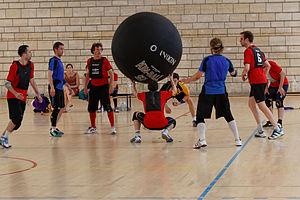
20e journée du championnat de France 2013-2014 de Kin-Ball, 8 juin 2014, Gymnase George Carpentier, Paris.
Le kin-ball a été introduit en France en 2001. Il est pratiqué par les adultes et des jeunes dans des clubs ou en milieu scolaire. Au niveau jeune, il n'y a pas de chiffre exact sur la pratique de ce sport mais la fédération française de kin-ball revendique 300 licenciés. N'étant pas rattachée à une fédération reconnue par le Ministère de la jeunesse et du sport, il n'y a pas de suivi de la pratique en milieu scolaire. Le kin-ball est très pratiqué, par exemple, dans les écoles des Côtes-d'Armor, en Ille-et-Vilaine, en Maine-et-Loire et en Île-de-France où un championnat est organisé. Les professeurs d'éducation sportive commencent à s'intéresser à ce sport comme à l'IEN de Nyons où une étude a été faite sur le sujet.